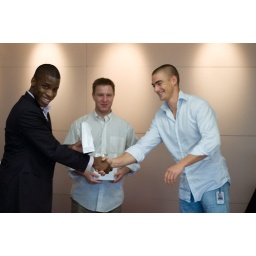
Students were received by Google's Singapore office to discuss building on a brand in Southeast Asia.